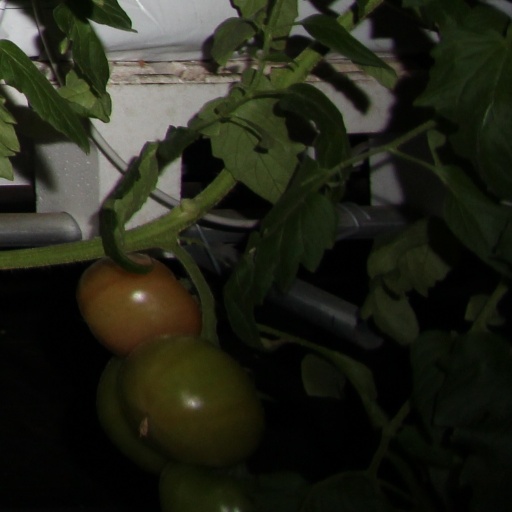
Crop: tomato